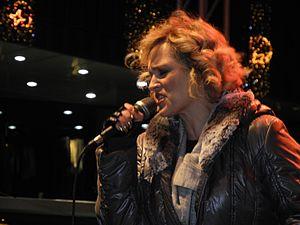
Ivana Ranilović, épouse Vrdoljak, dite Vanna, est une chanteuse croate de musique pop, née le 1ᵉʳ septembre 1970 à Koprivnica. Elle est mariée avec Andrija Vrdoljak avec lequel elle a eu deux enfants. Elle habite à Zagreb.